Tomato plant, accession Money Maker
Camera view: bottom (45 deg); turntable rotation: 330 degrees
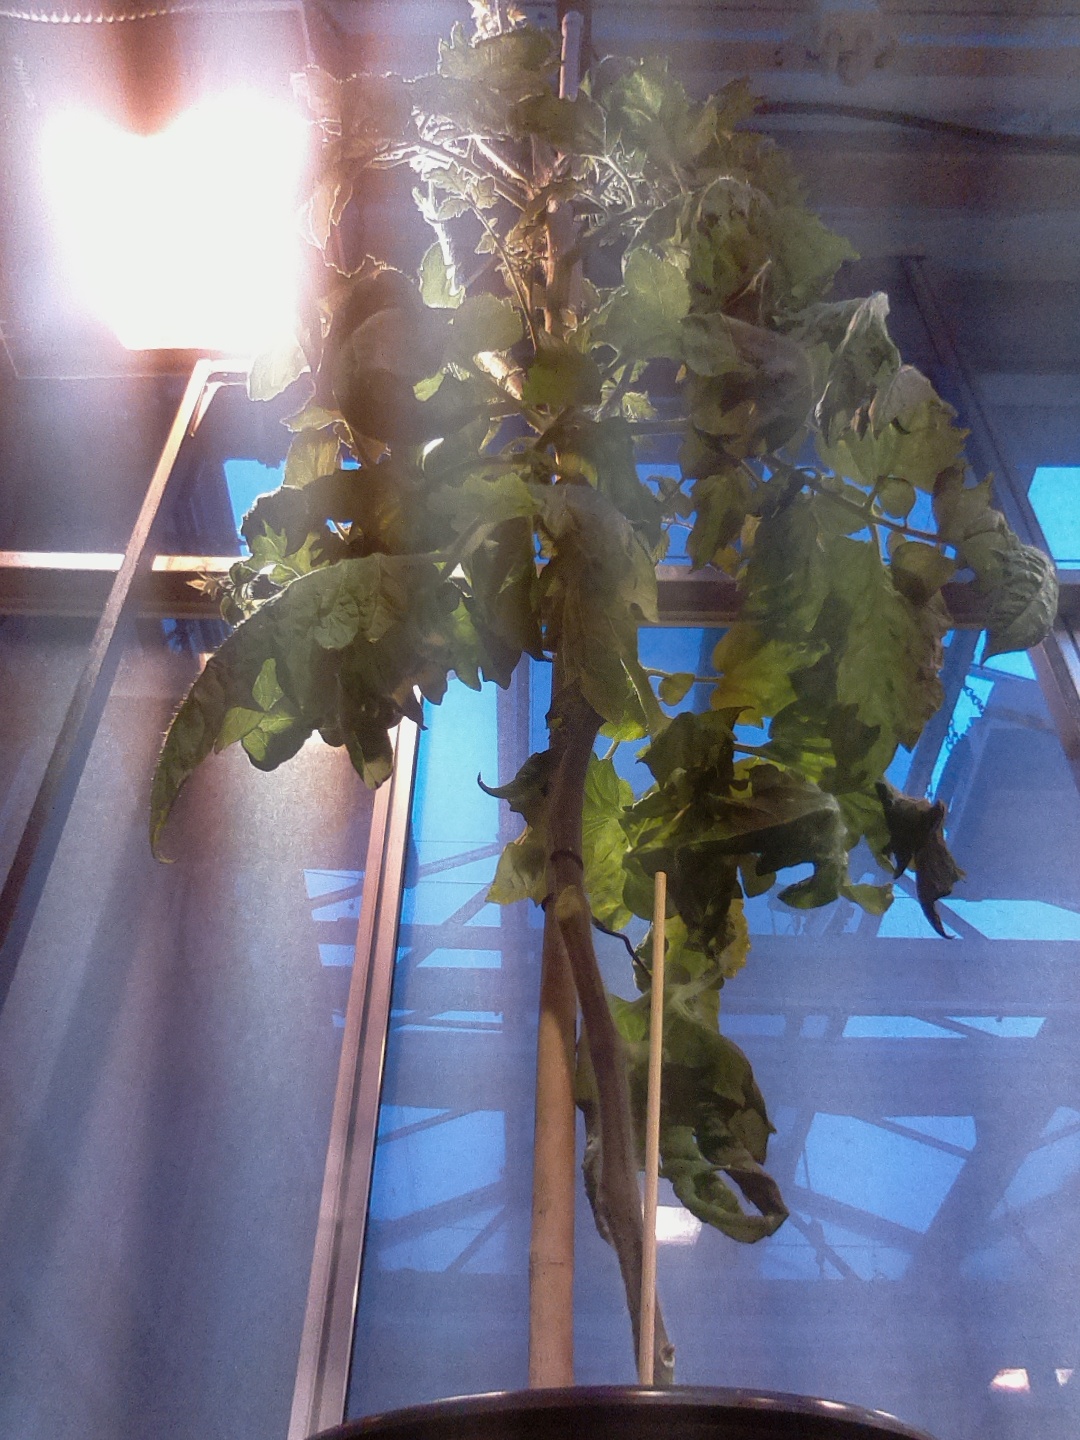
BBCH growth stage 75: 50%-60% of final fruit size